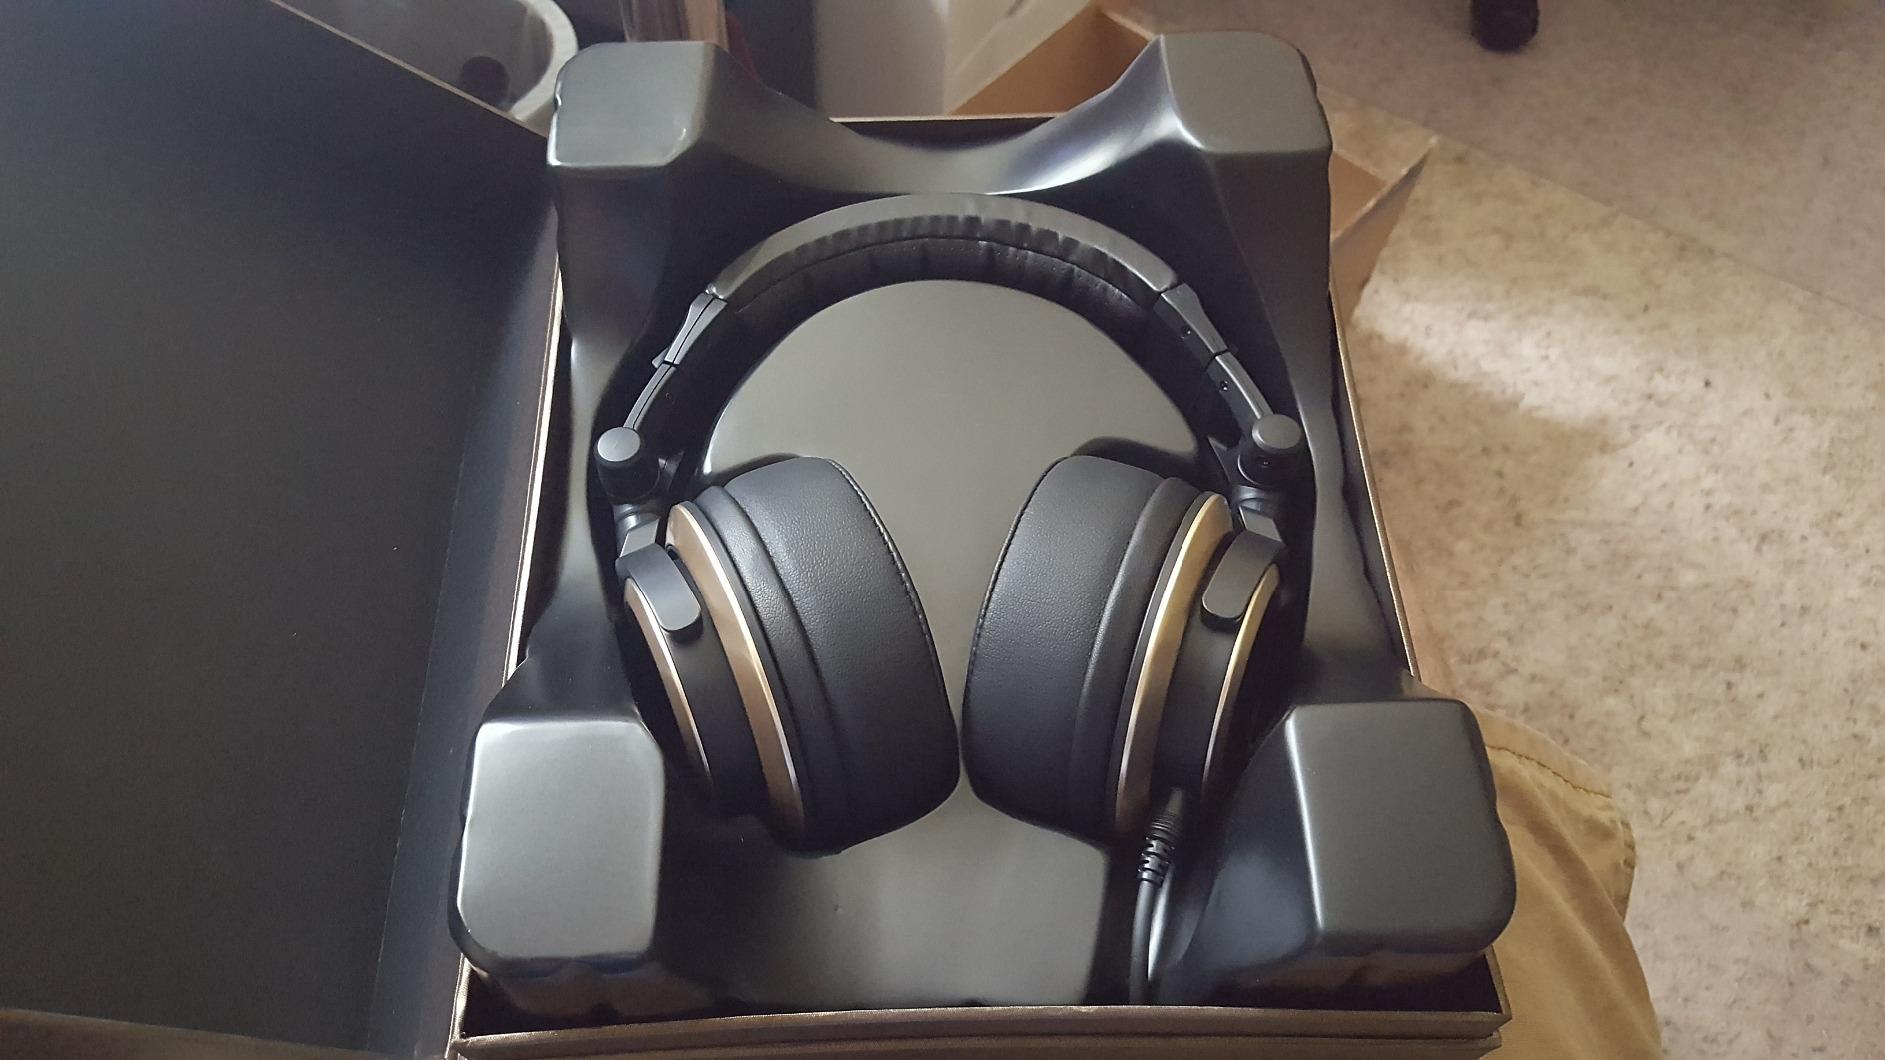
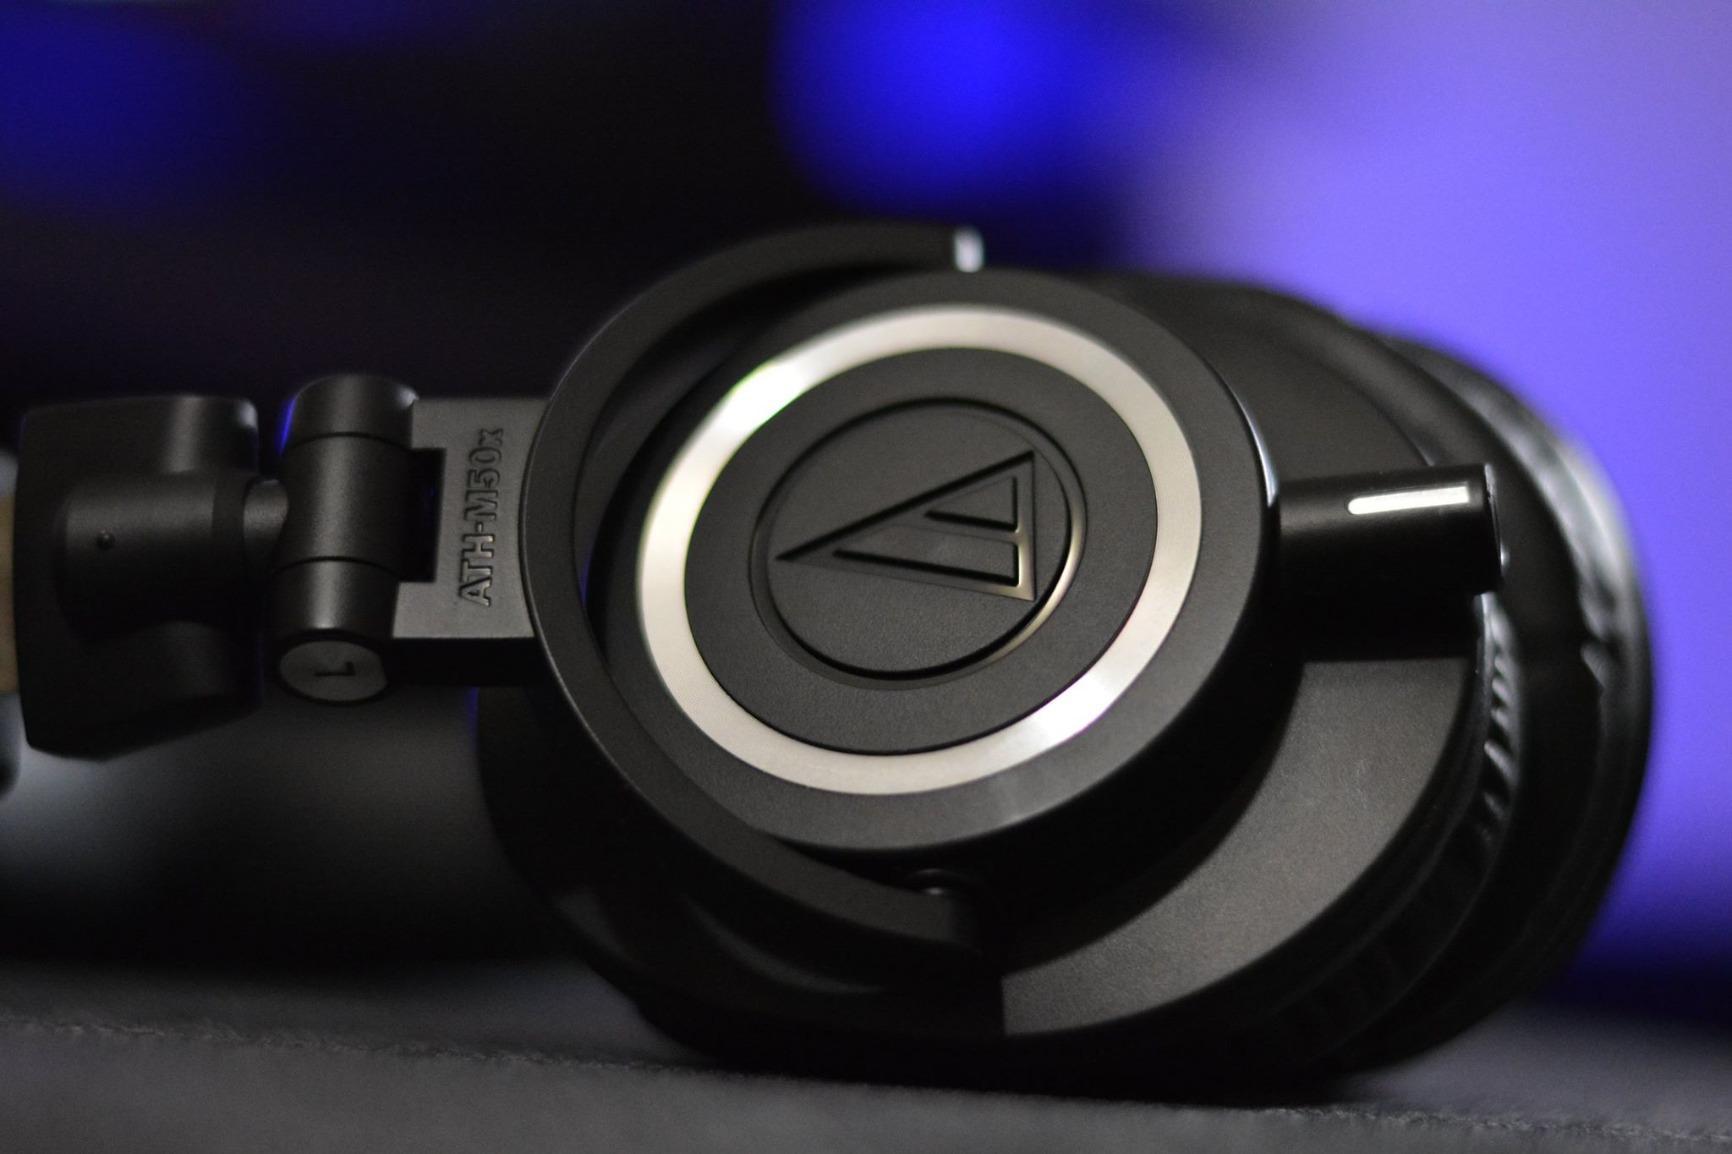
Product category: headphones
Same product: no